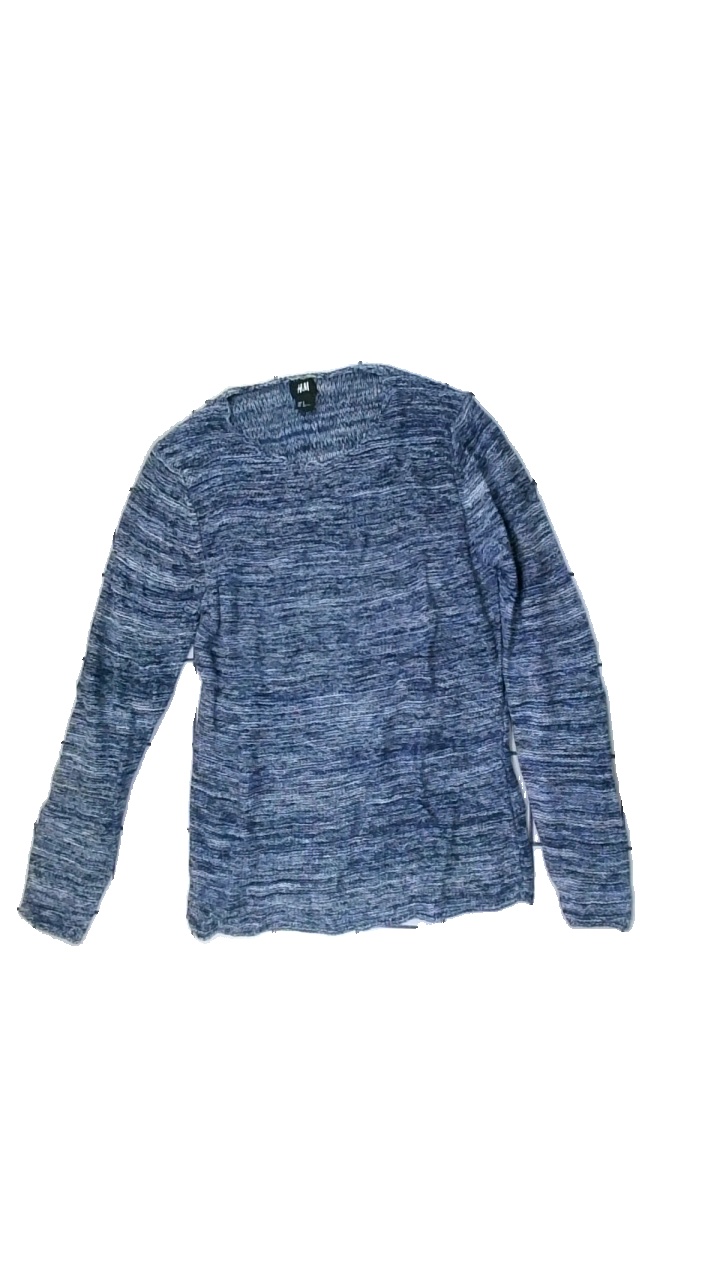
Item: Sweater (Ladies)
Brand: H&m
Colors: Blue, White
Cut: Regular, C-collar
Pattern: Other
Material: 100% cotton
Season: All
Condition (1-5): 3
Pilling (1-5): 4
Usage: Reuse
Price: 50-100